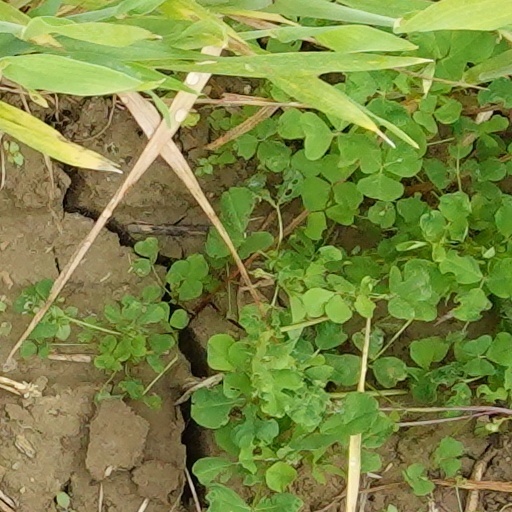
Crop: wheat